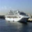
Label: ship